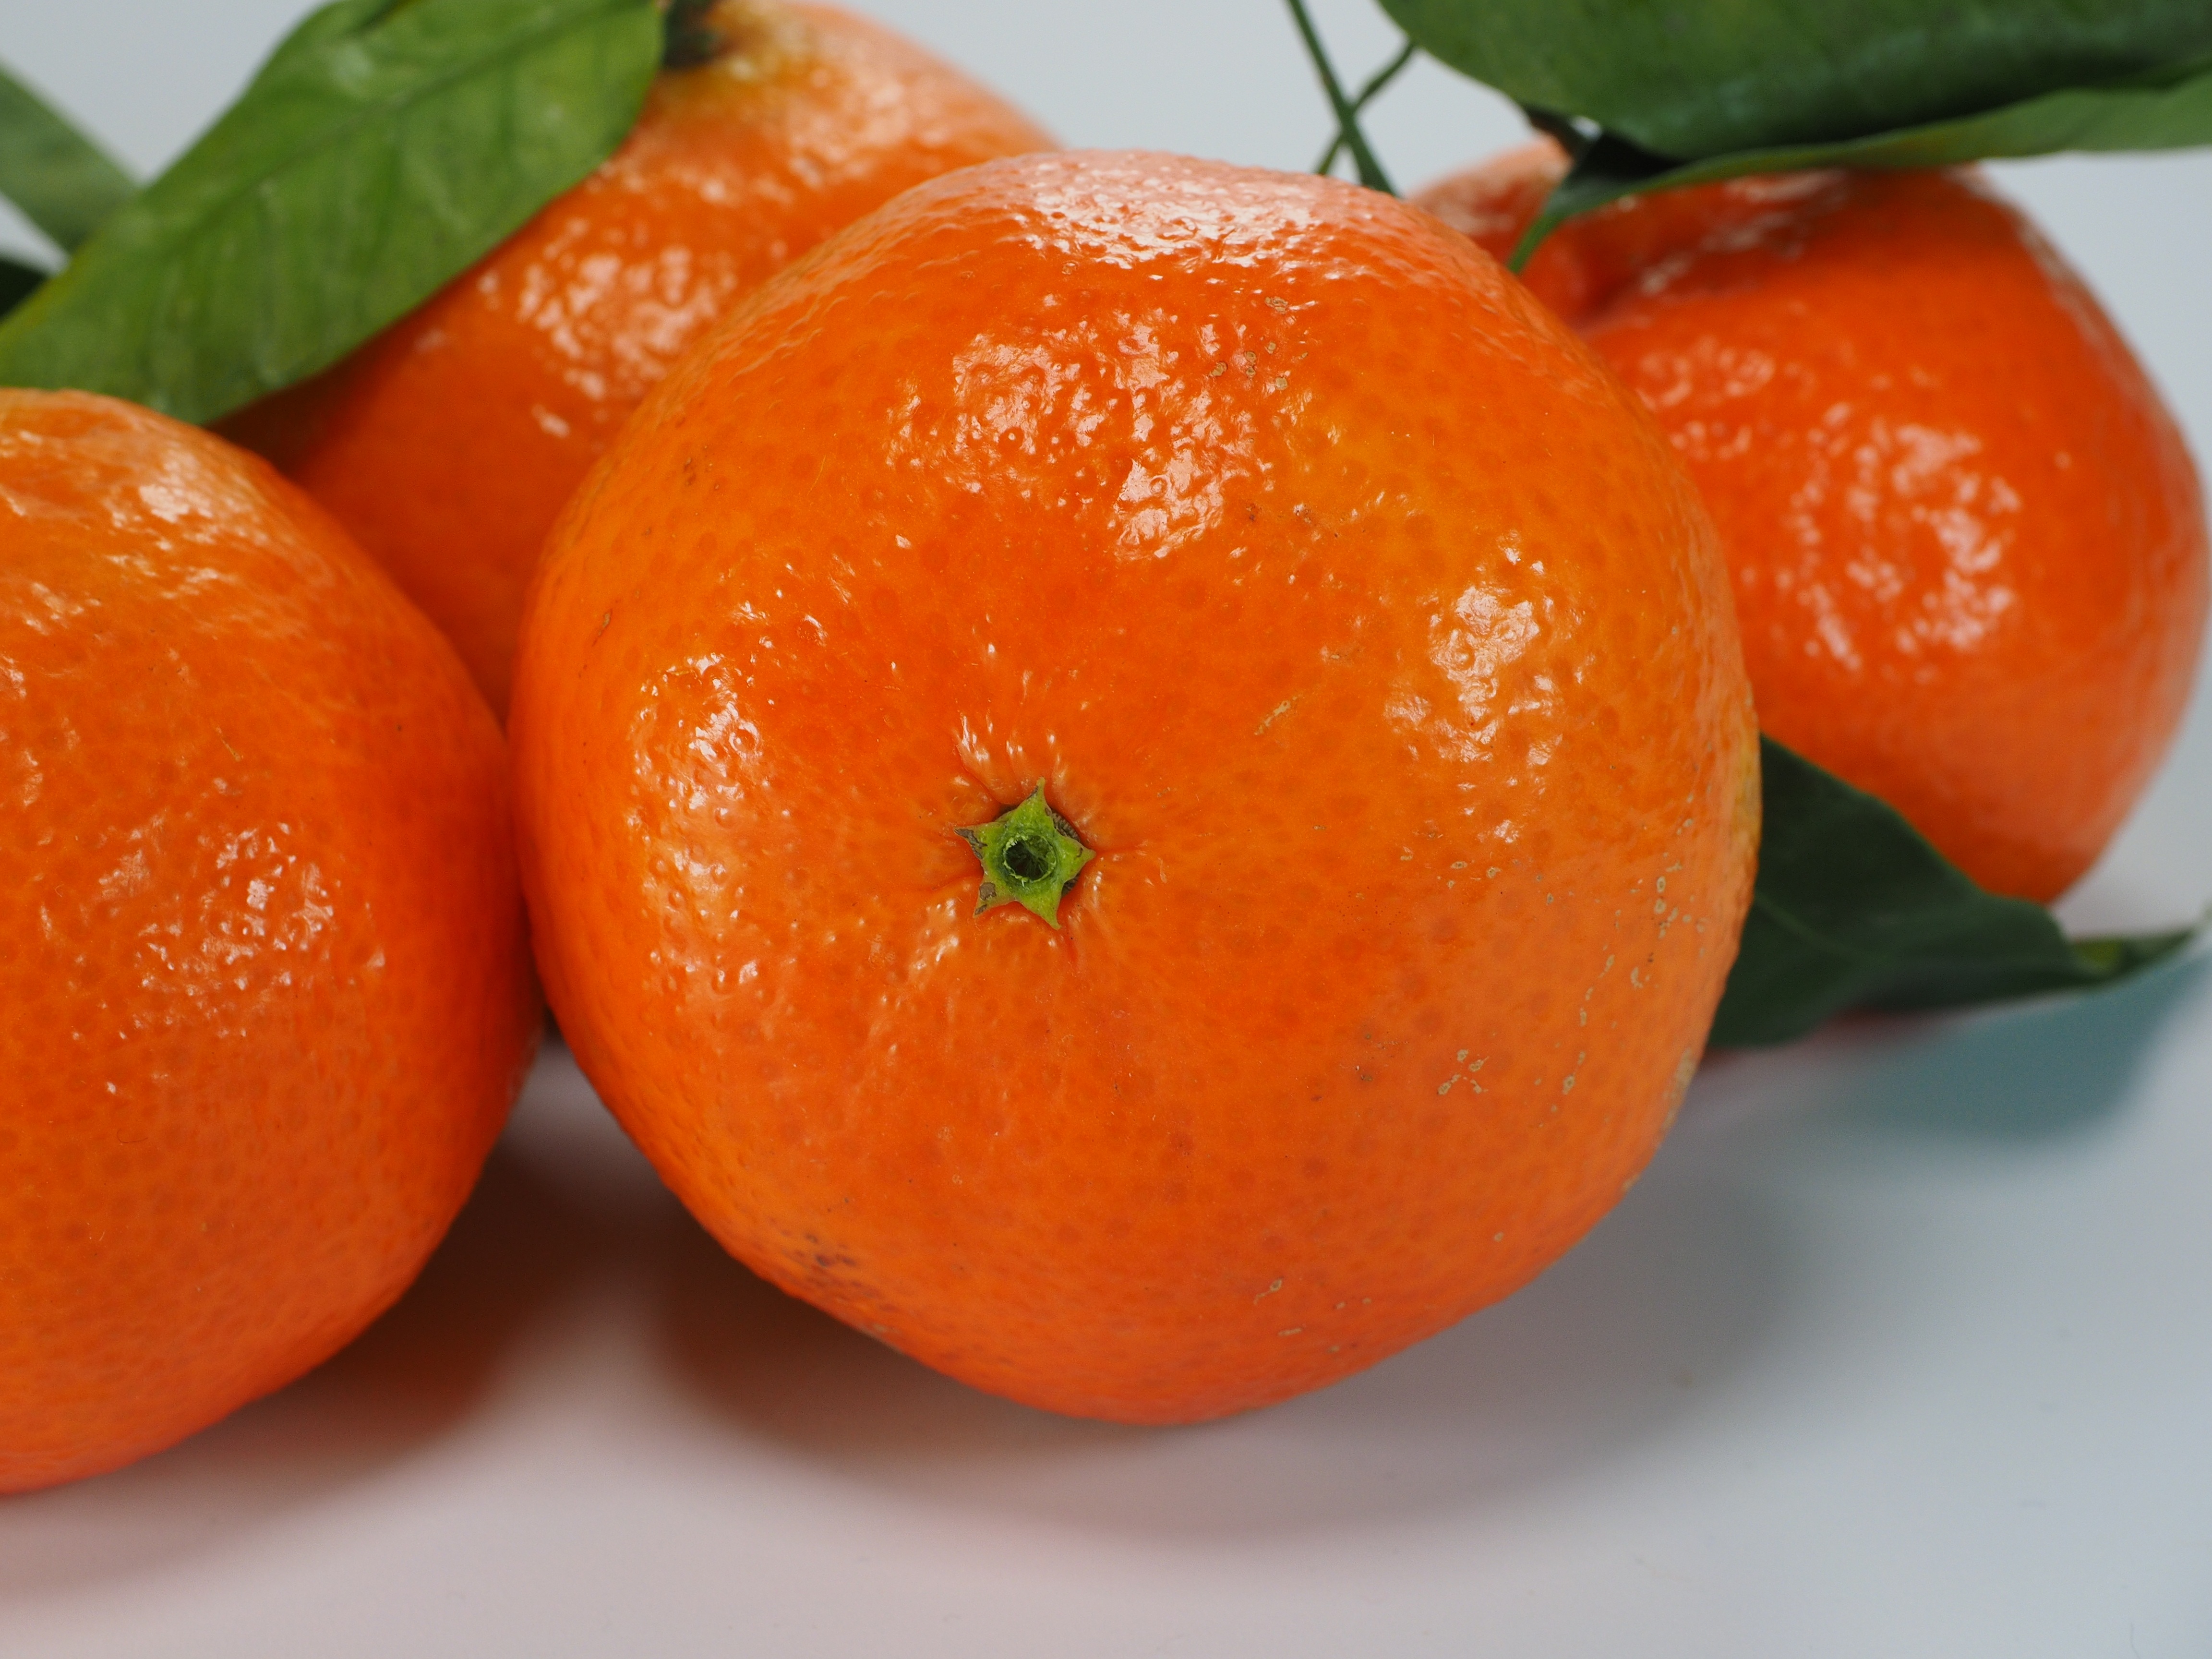
plant, fruit, orange, food, produce, healthy, delicious, leaves, nutrition, fruits, tangerine, calabaza, clementine, vitamins, oranges, citrus, flowering plant, tangerines, fruity, clementines, citrus fruit, bitter orange, mandarin orange, land plant, tangelo, valencia orange